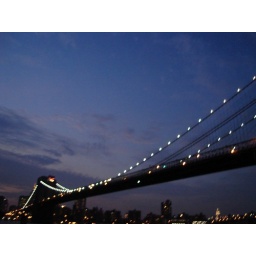
beautiful sky above brooklyn bridge